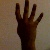
The image shows a hand gesture representing the number 4 in Indian Sign Language.